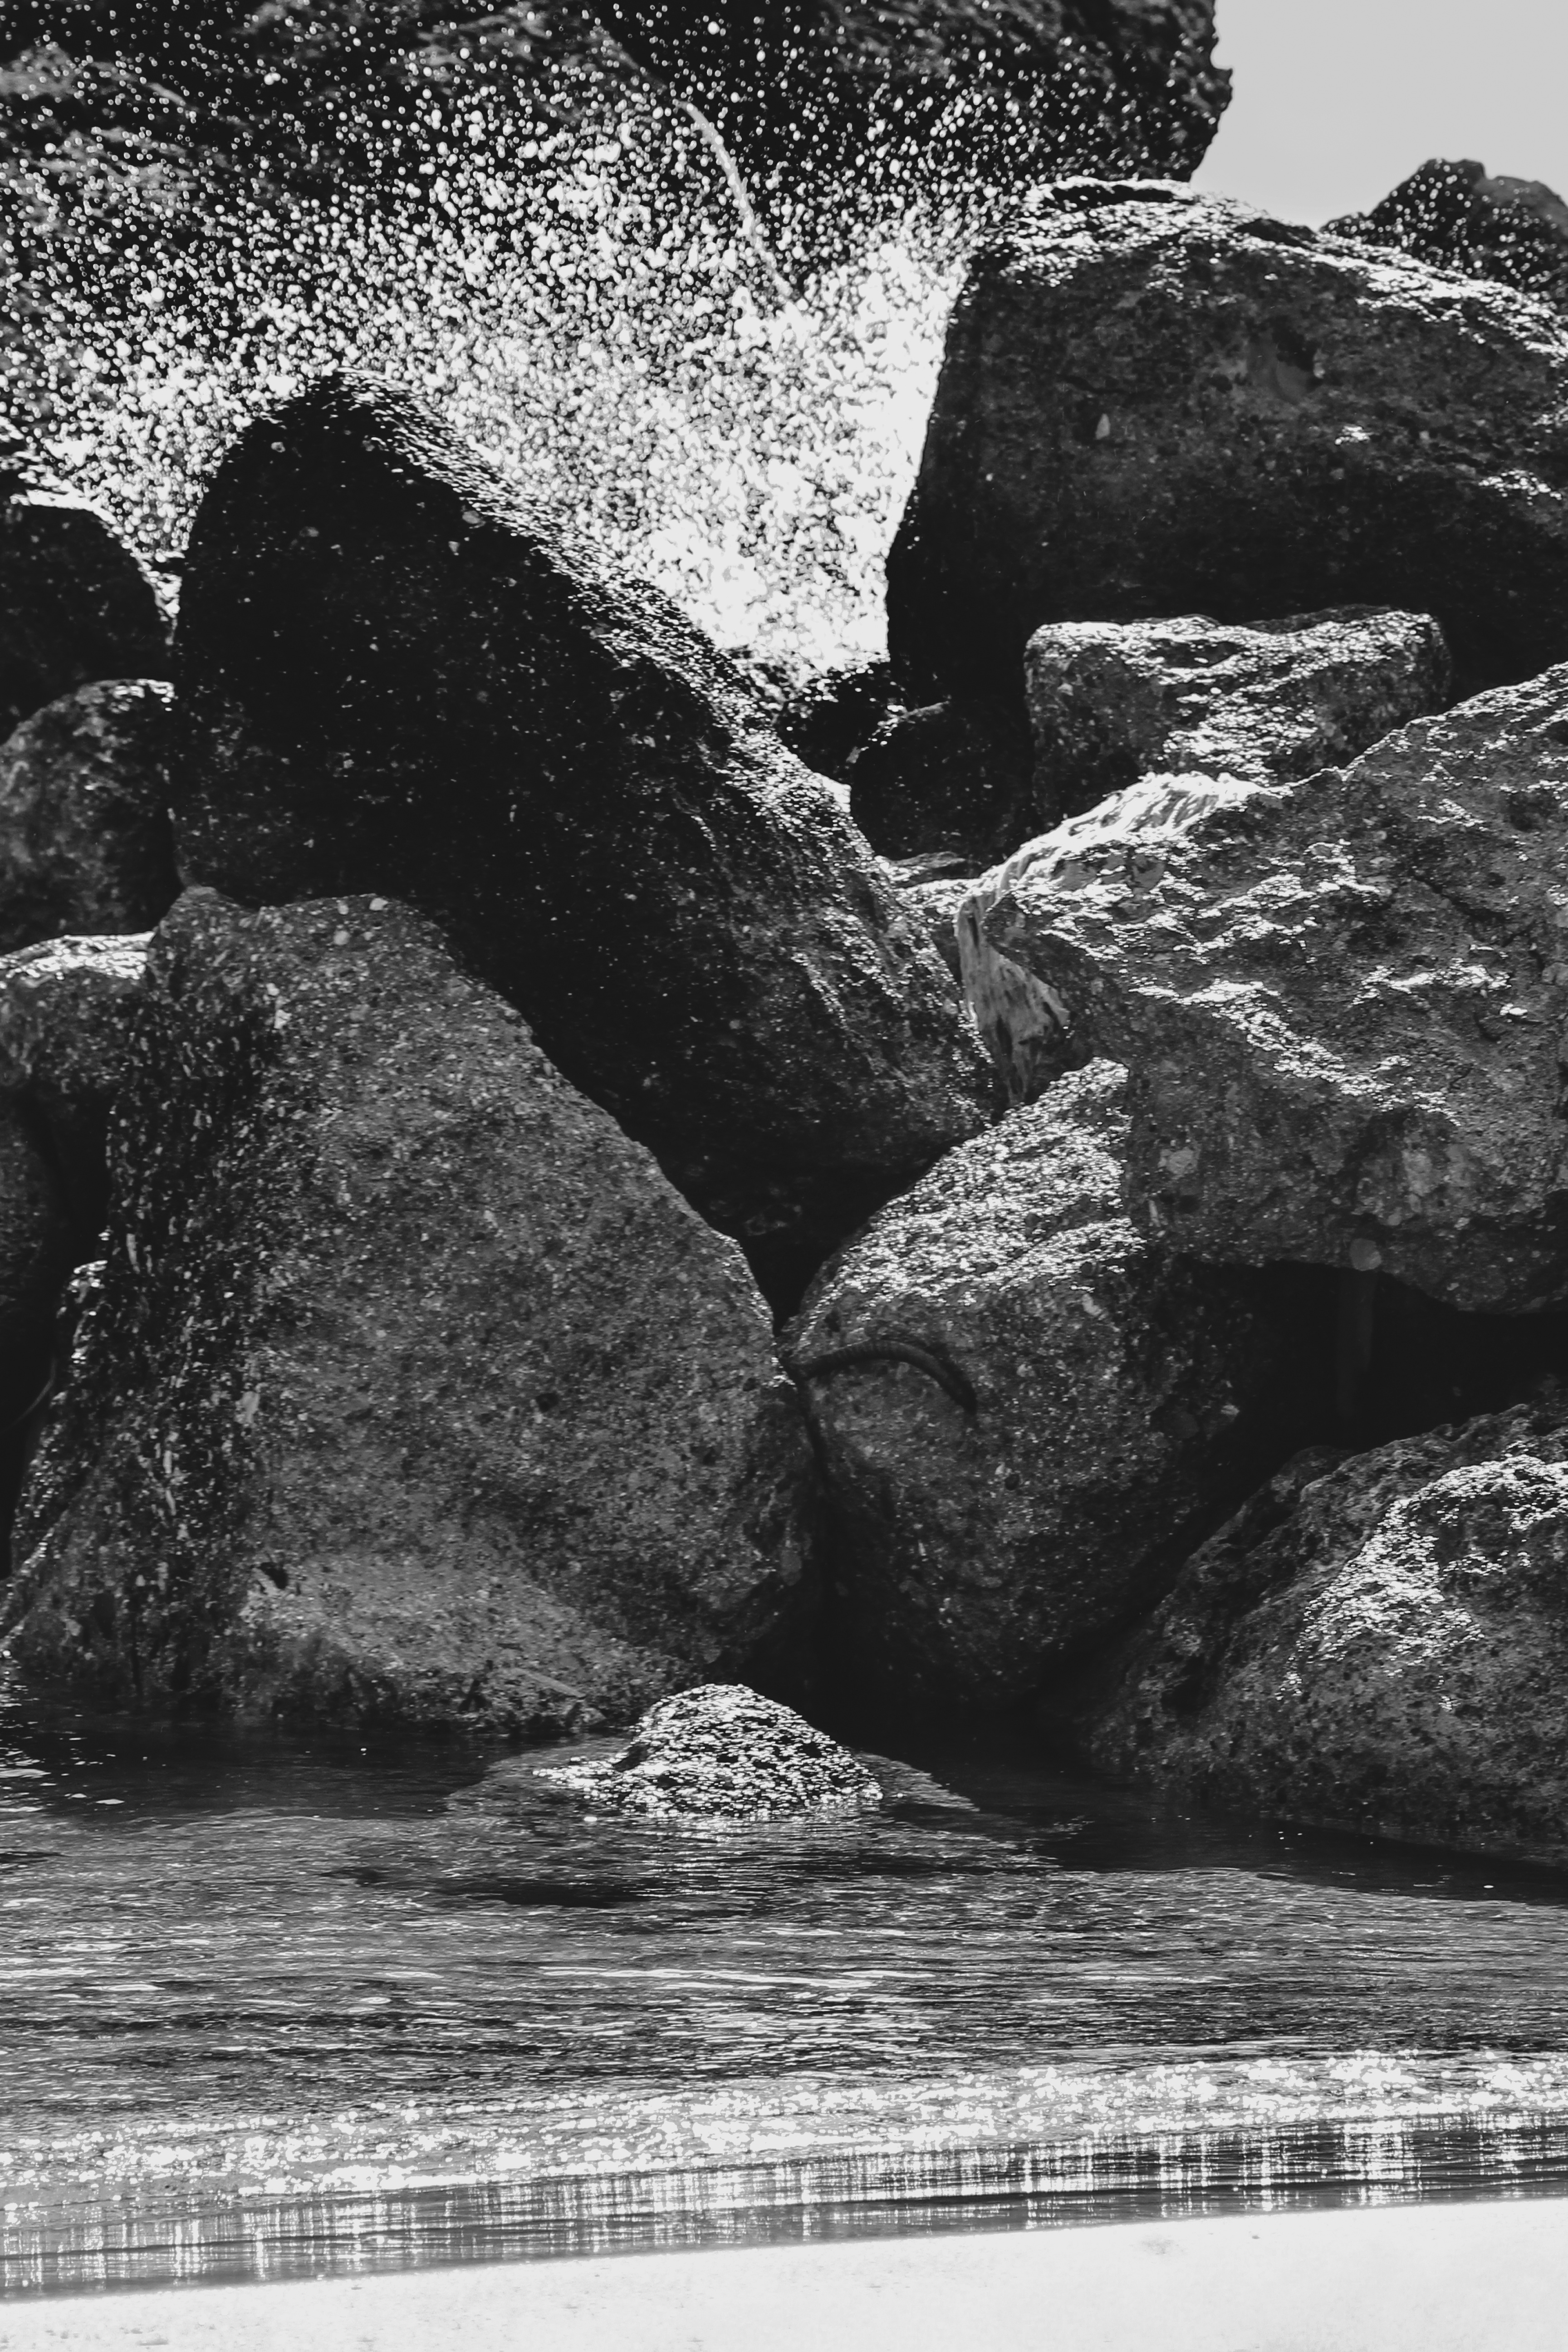
sea, rock, black and white, white, photography, wave, black, monochrome, material, photograph, image, monochrome photography